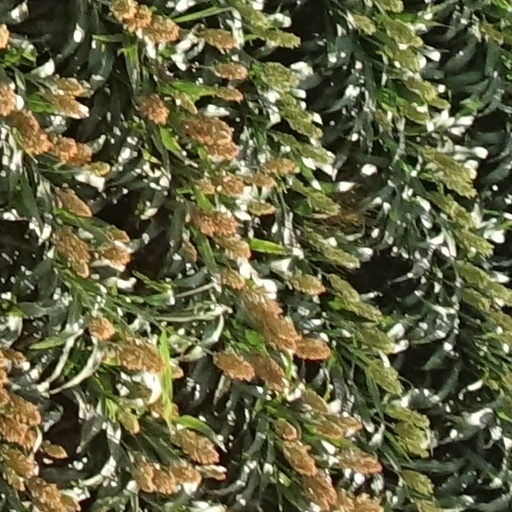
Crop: sorghum